Tom Clancy's Op-Center: Mirror Image

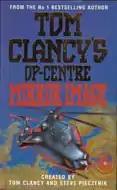
First edition

Tom Clancy's Op-Center: Mirror Image (also called Op-Center: Mirror Image) is the second novel in Tom Clancy's Op-Center created by Tom Clancy and Steve Pieczenik first published in 1995. The actual novels are written by Jeff Rovin.